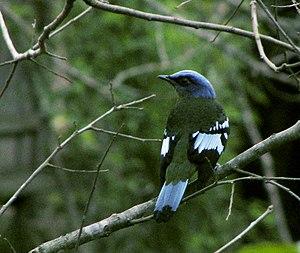
Le Cochoa vert est une espèce de passereau de la famille des Turdidae.